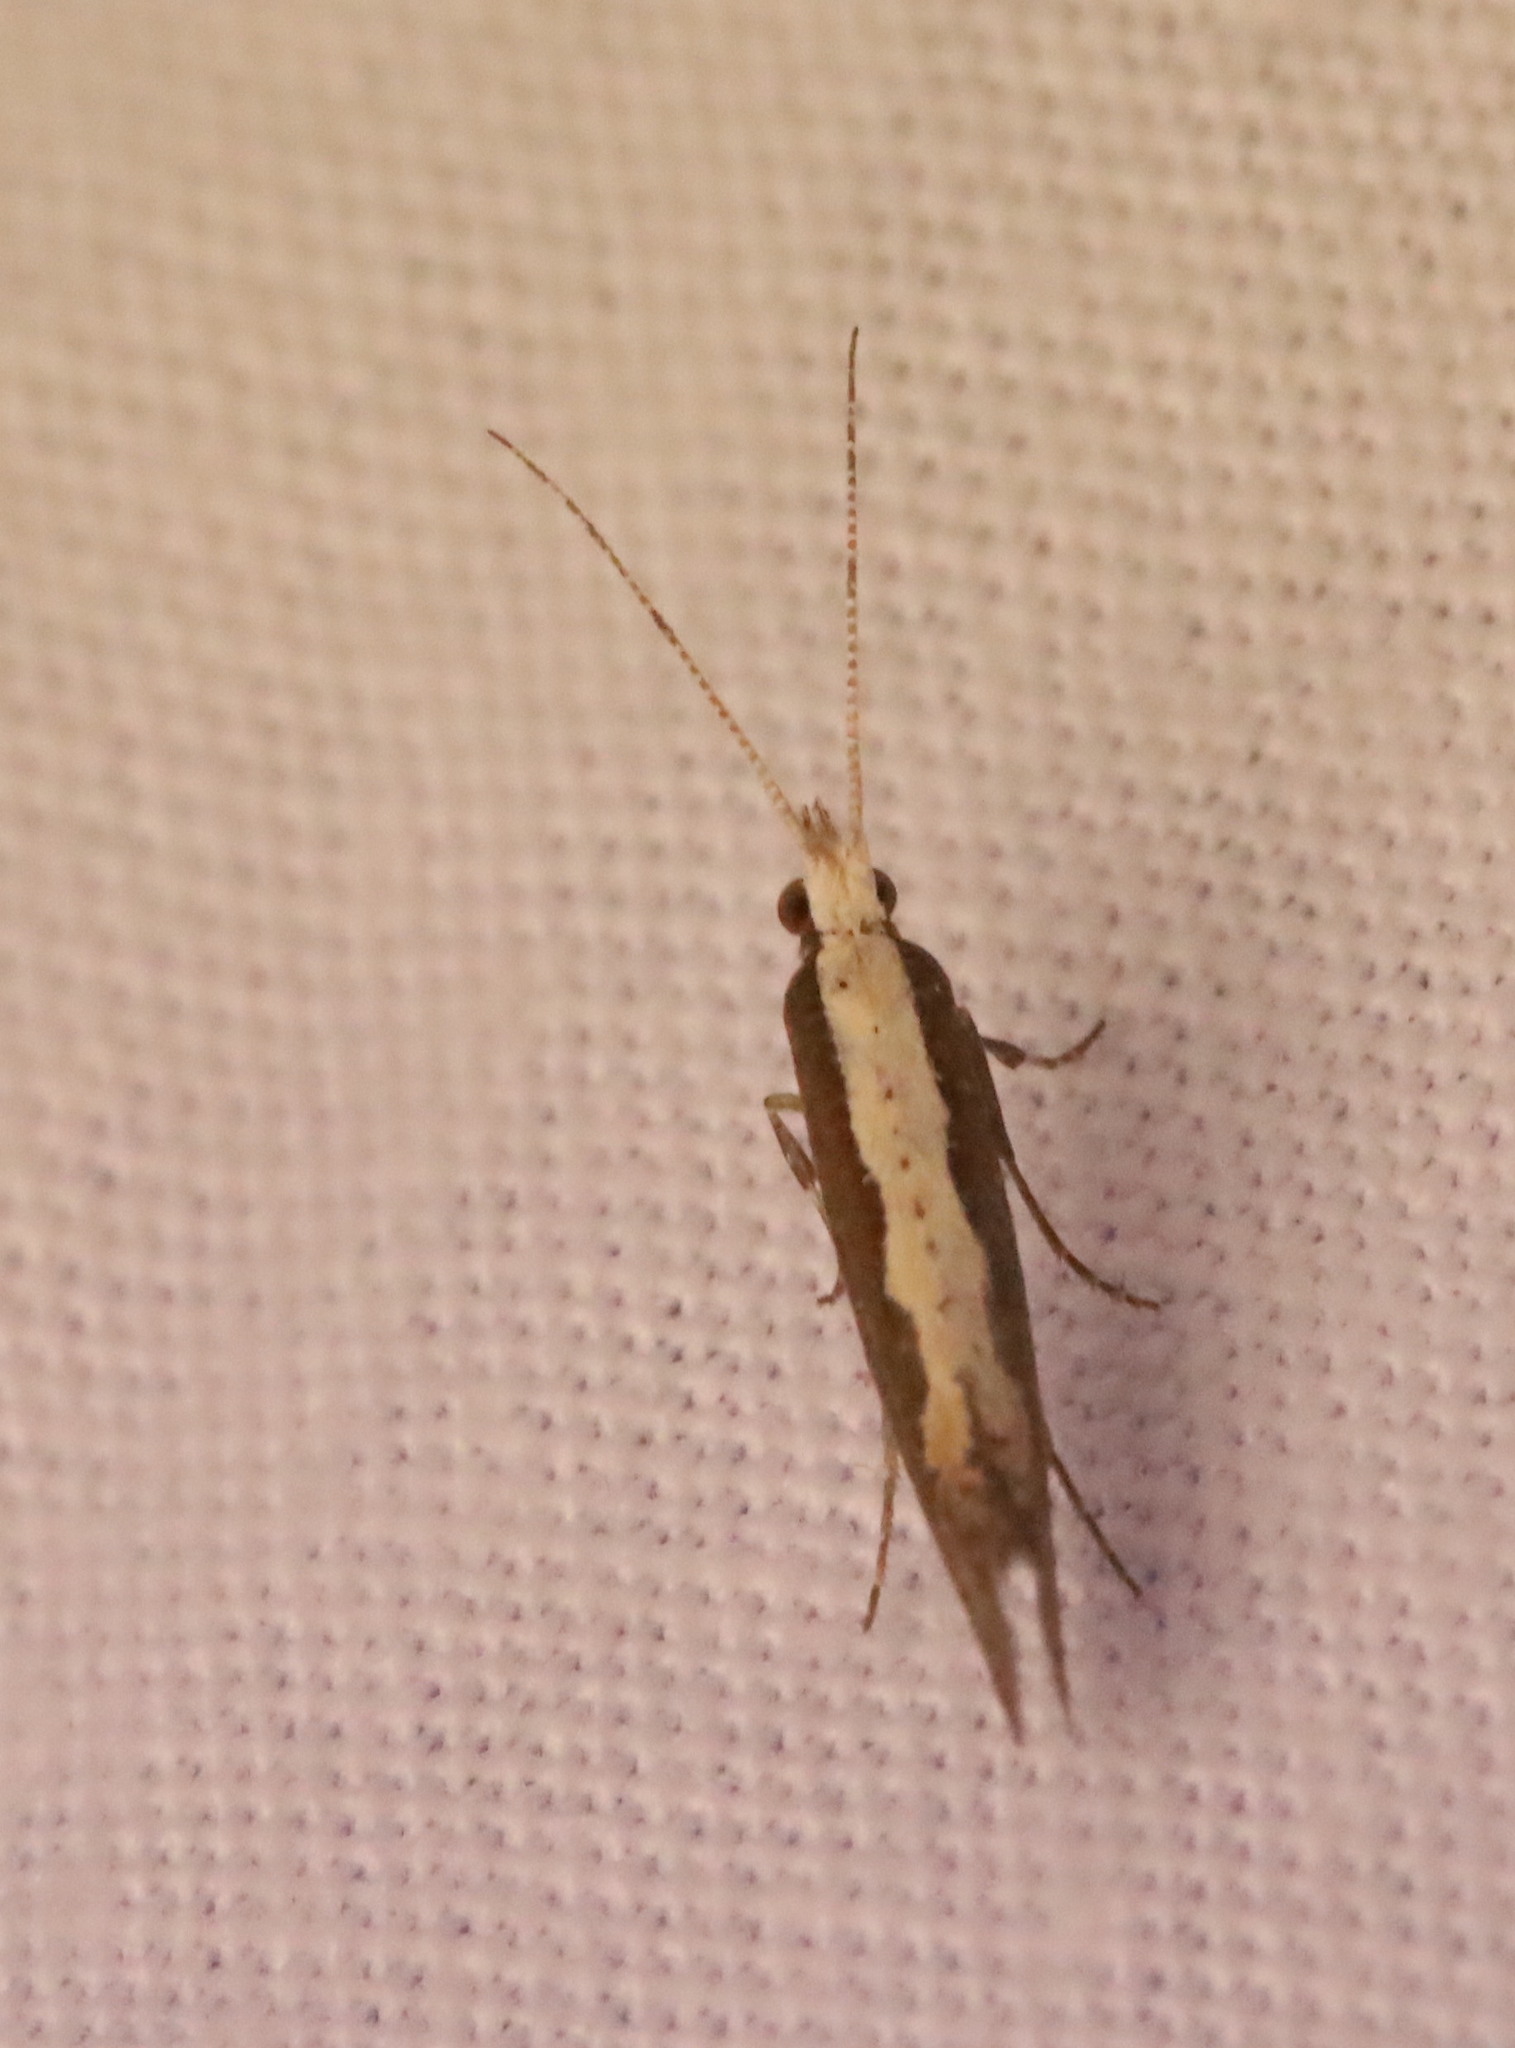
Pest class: diamondback_moth